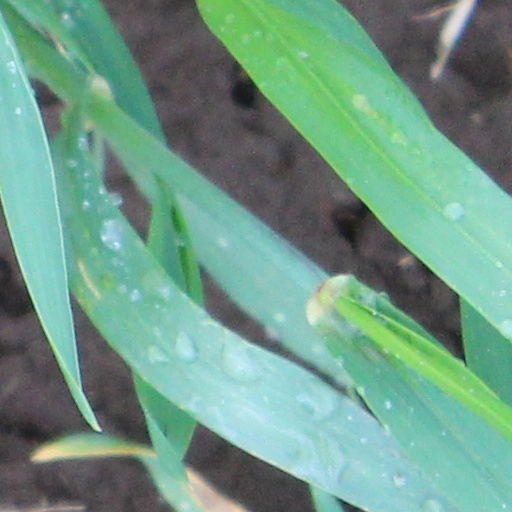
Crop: wheat